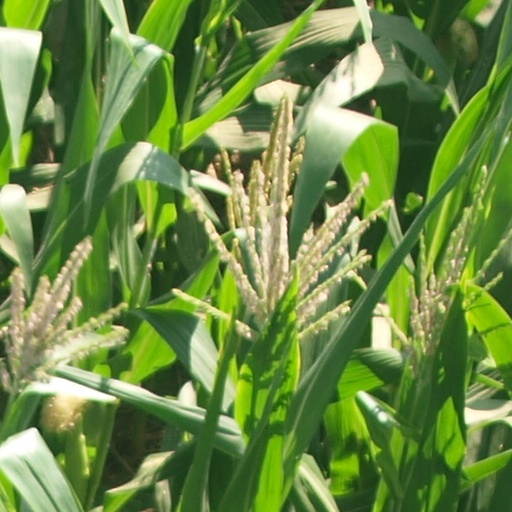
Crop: maize; corn